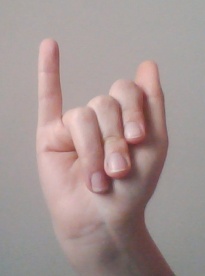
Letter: meem